Island Trees Union Free School District

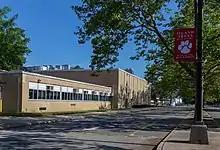
Island Trees High School

Island Trees Union Free School District is a school district in central Nassau County on Long Island, approximately 31 miles east of New York City. The district includes parts of the following hamlets; Levittown, Bethpage, Plainedge, and Seaford.